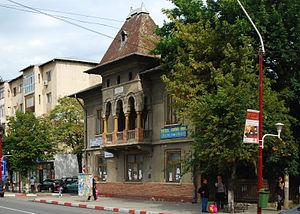
Găești est une ville du județ de Dâmbovița, en Roumanie.